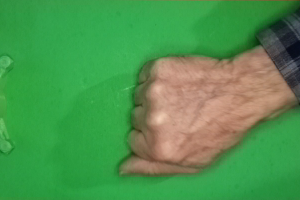
Label: rock